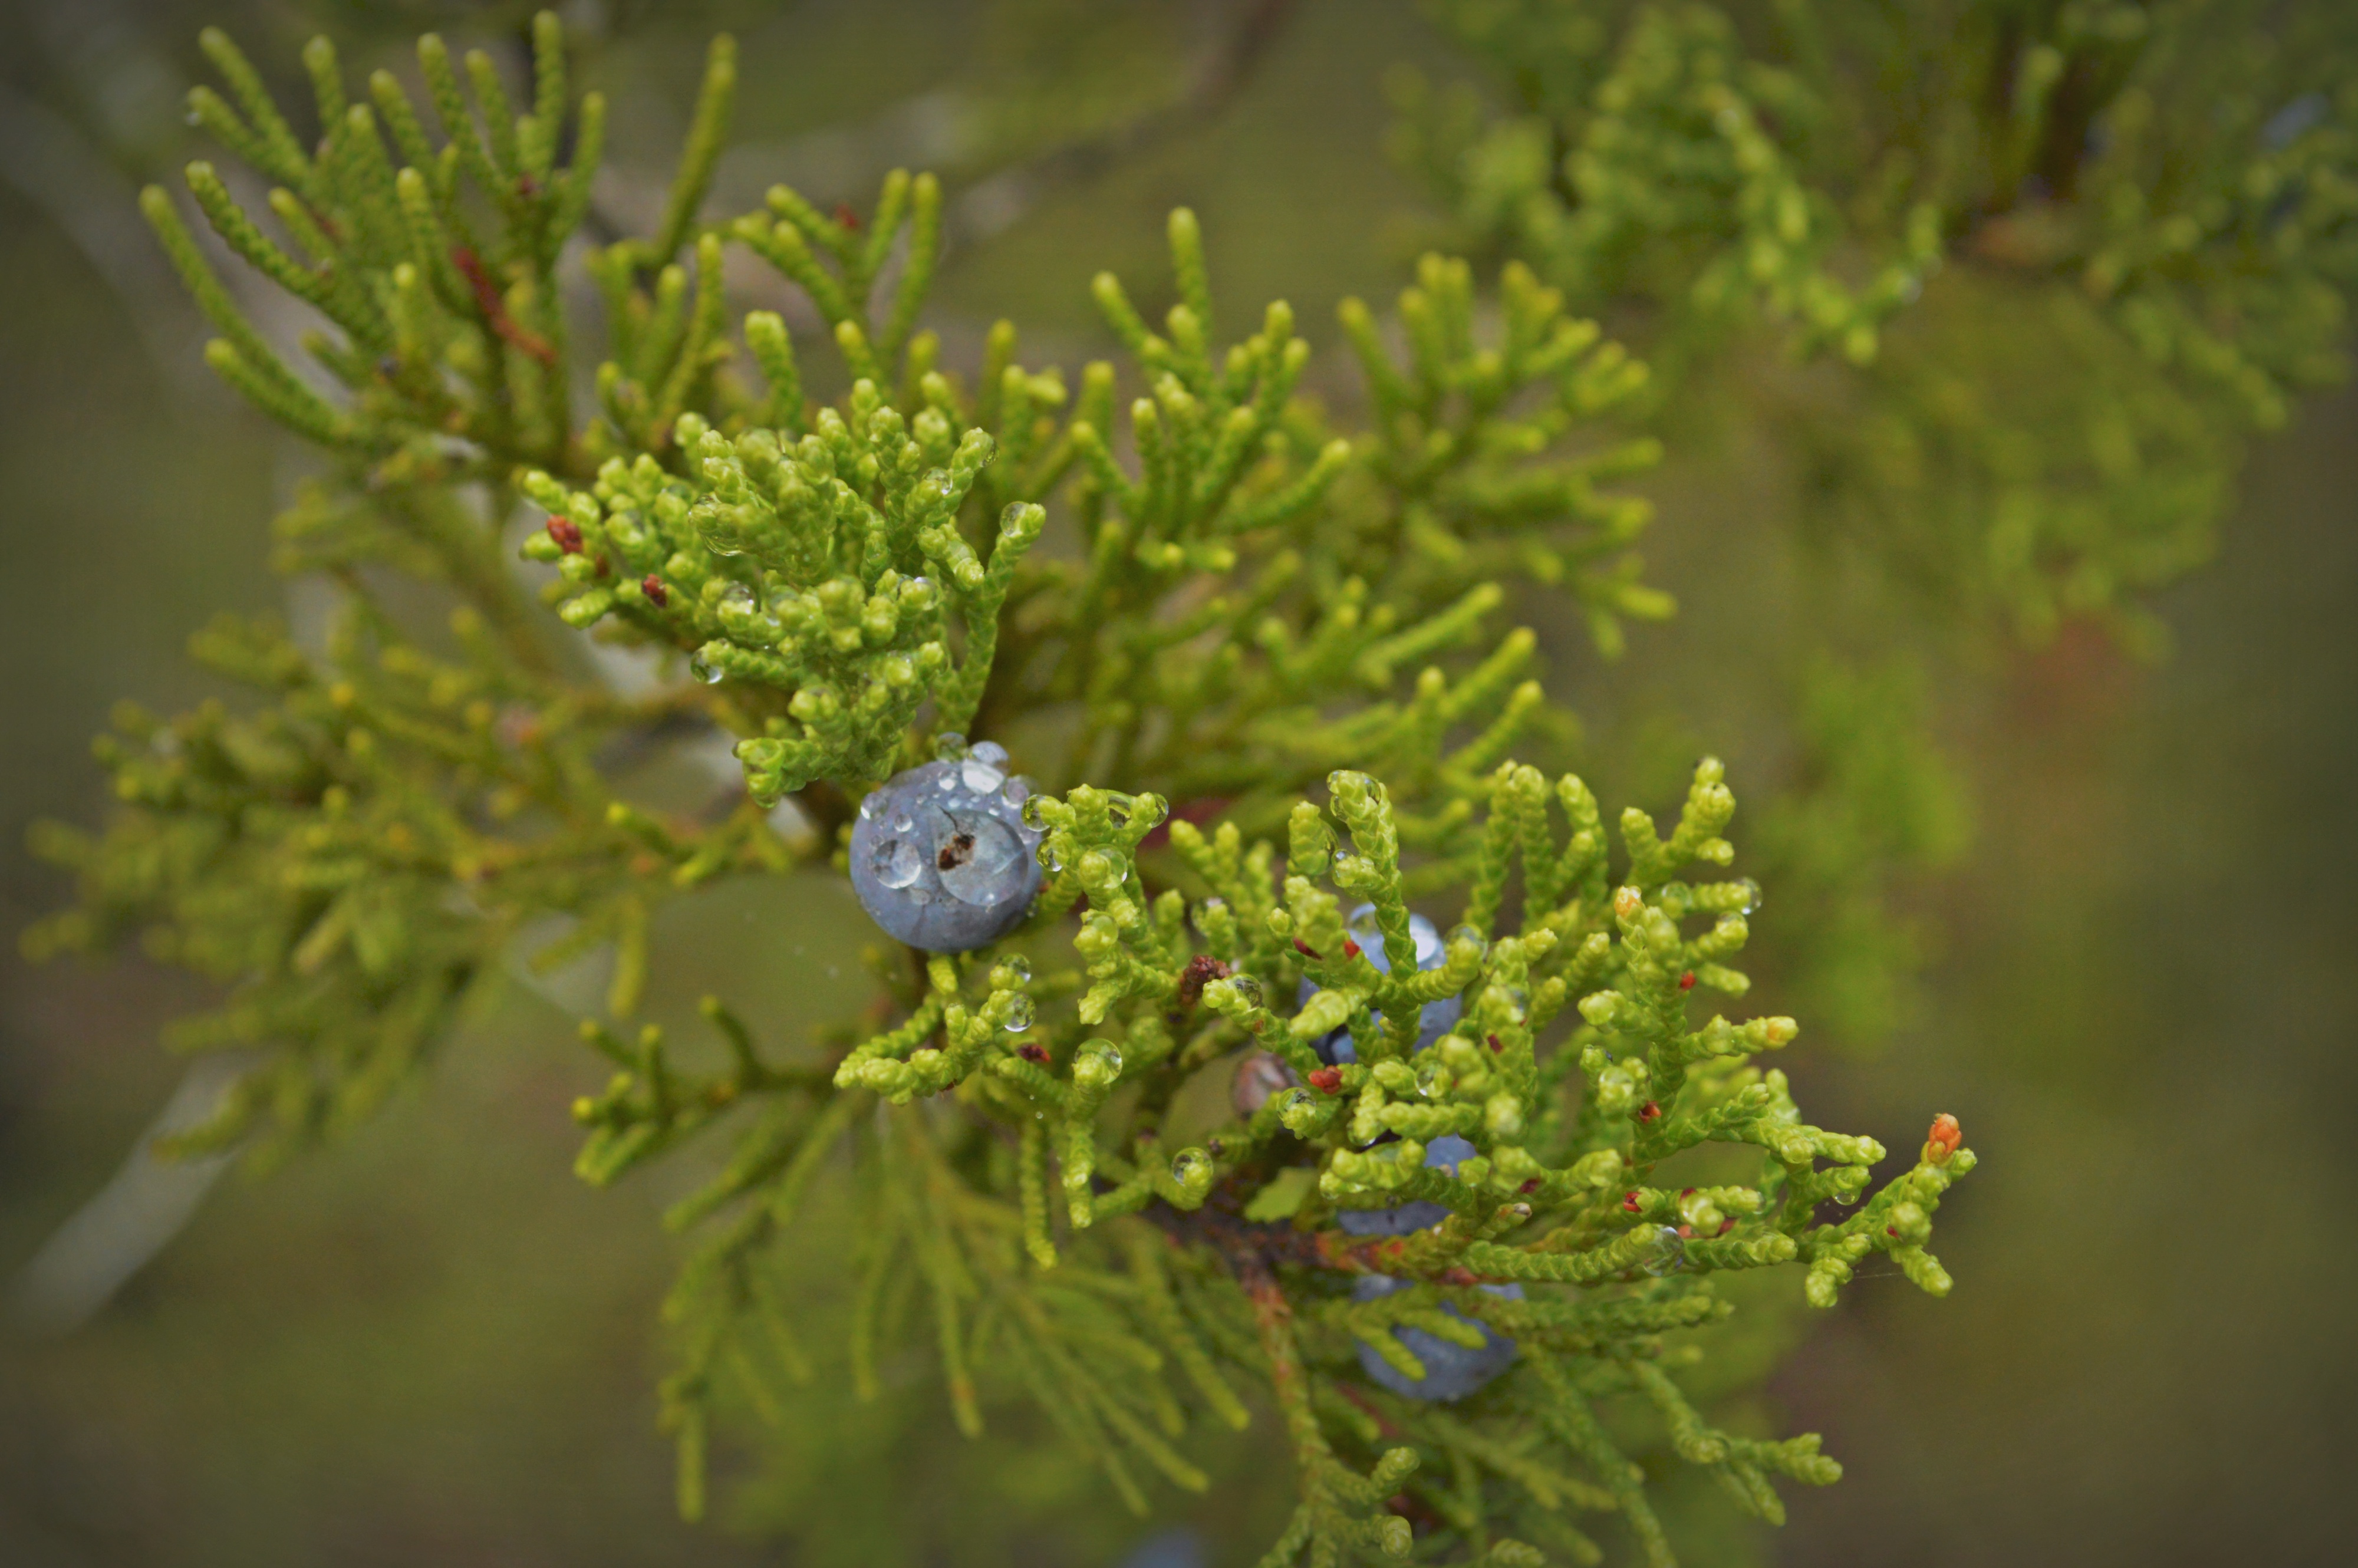
tree, nature, branch, blossom, plant, leaf, flower, green, produce, evergreen, botany, fir, flora, conifer, spruce, shrub, larch, macro photography, flowering plant, woody plant, land plant